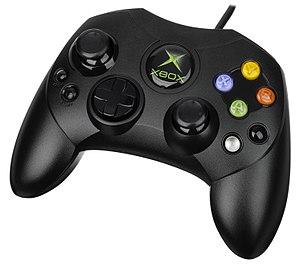
La Xbox de Microsoft est une console de jeux vidéo sortie aux États-Unis le 15 novembre 2001. Microsoft fait avec ses premiers pas dans ce secteur, après avoir collaboré avec Sega pour porter Windows CE sur Dreamcast, et après avoir développé depuis plusieurs années des jeux Microsoft Game Studios et des accessoires de jeux vidéo SideWinder pour les PC sous Windows.